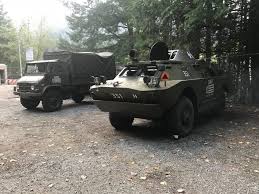
Label: BRDM